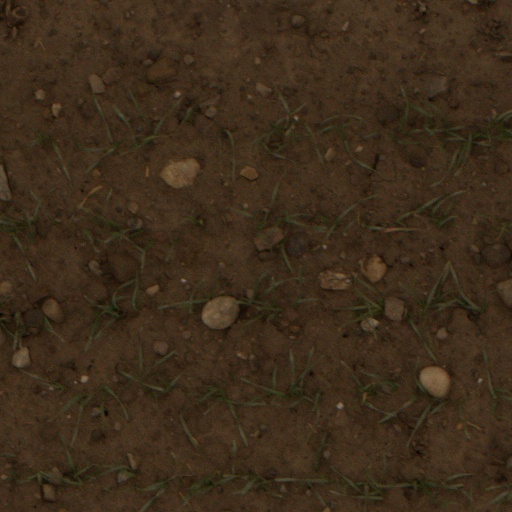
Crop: wheat